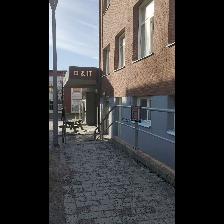
Label: NonHuman